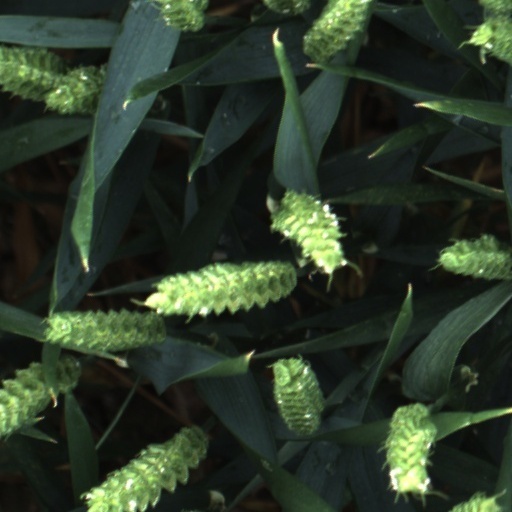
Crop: wheat